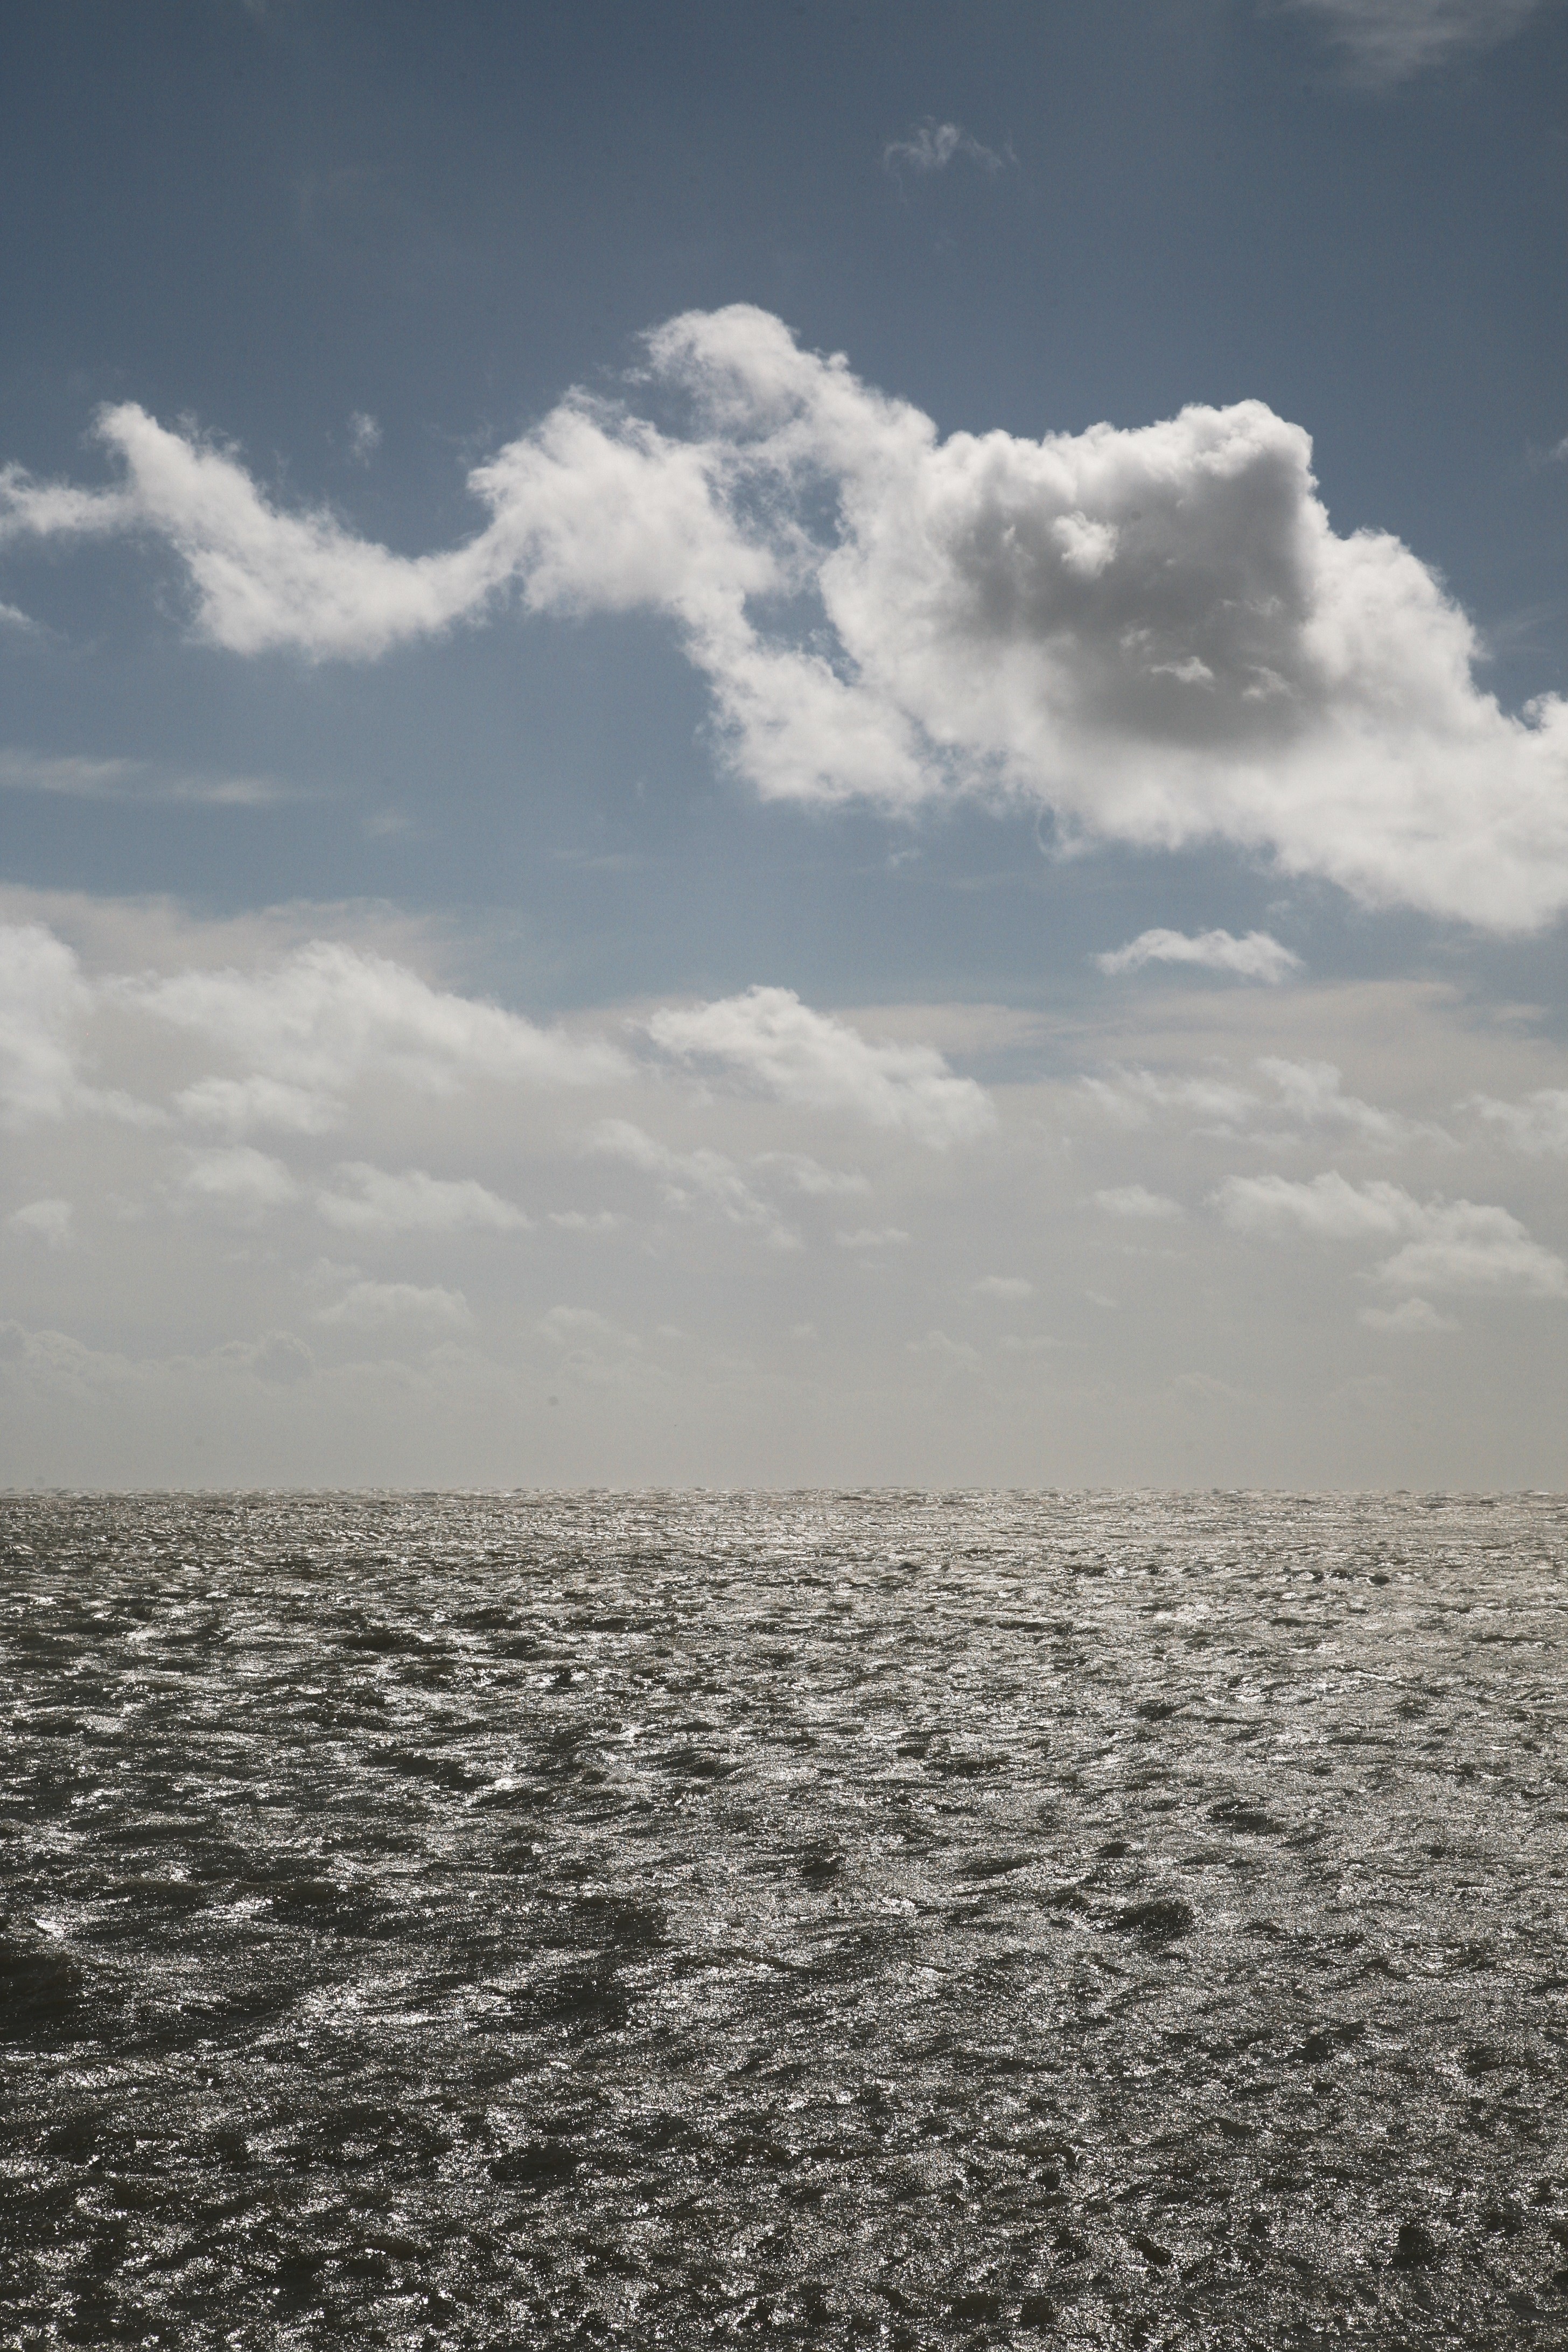
sea, coast, ocean, horizon, cloud, sky, sunlight, shore, wave, lake, france, reflection, plain, nuage, mer, francia, channel, frankreich, pasdecalais, cotedopale, manche, authie, baiedelauthie, berck, berckplage, meteorological phenomenon, mudflat